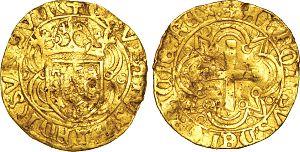
Alphonse V, surnommé l'Africain à cause de ses conquêtes au nord de l'Afrique, douzième roi de Portugal et troisième de la dynastie d'Aviz, naquit à Sintra le 15 janvier 1432 et mourut dans la même ville le 28 août 1481. Il était le fils du roi Édouard Iᵉʳ de Portugal et de son épouse Aliénor d'Aragon. Il succéda à son père en 1438.